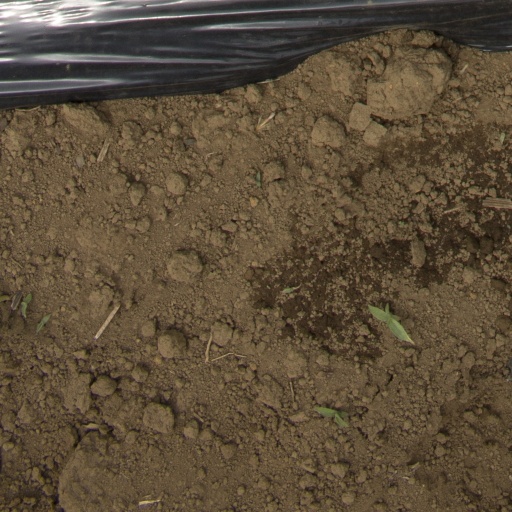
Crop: Jerusalem artichoke